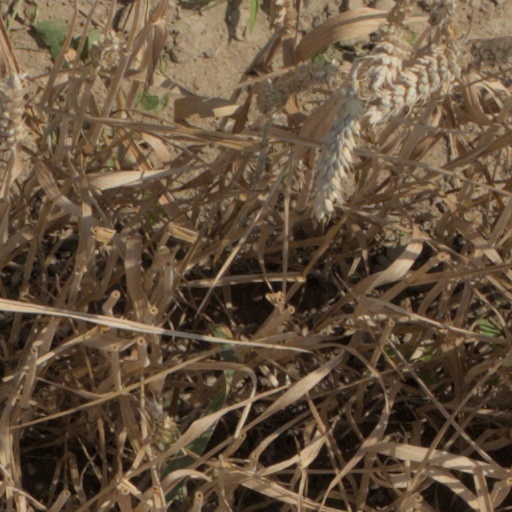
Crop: wheat